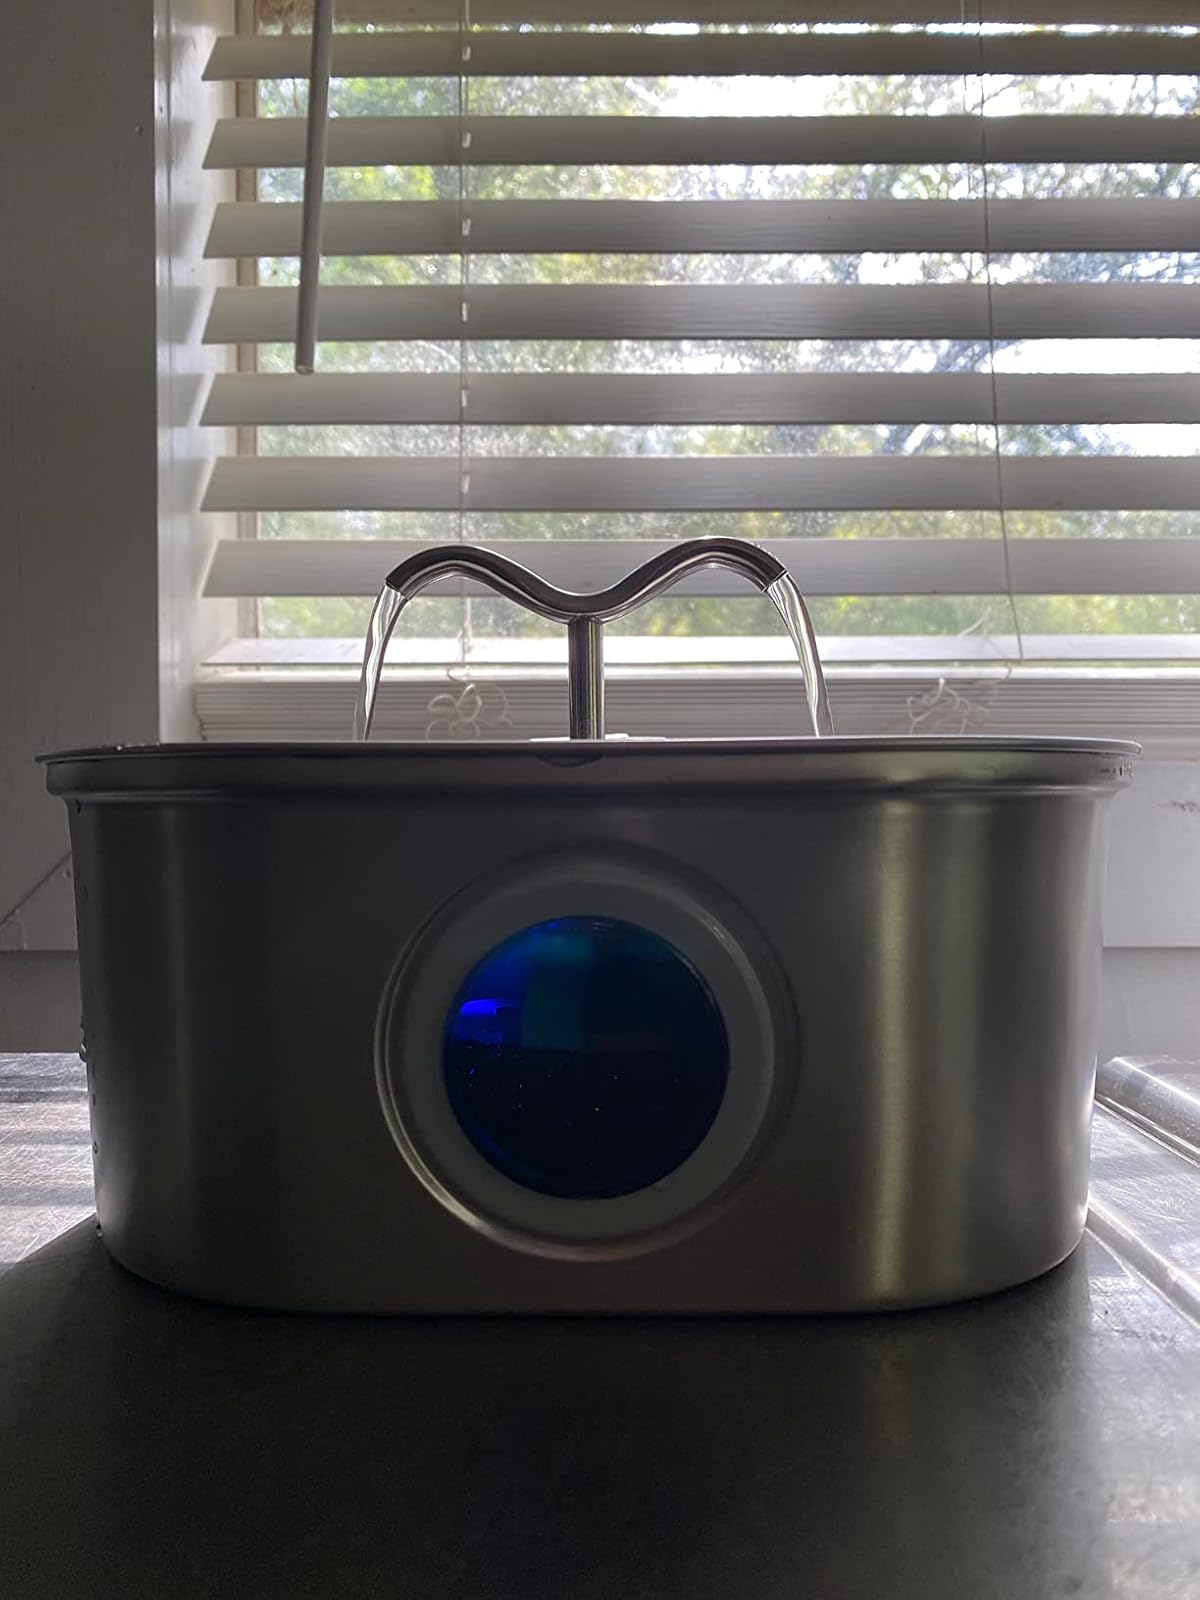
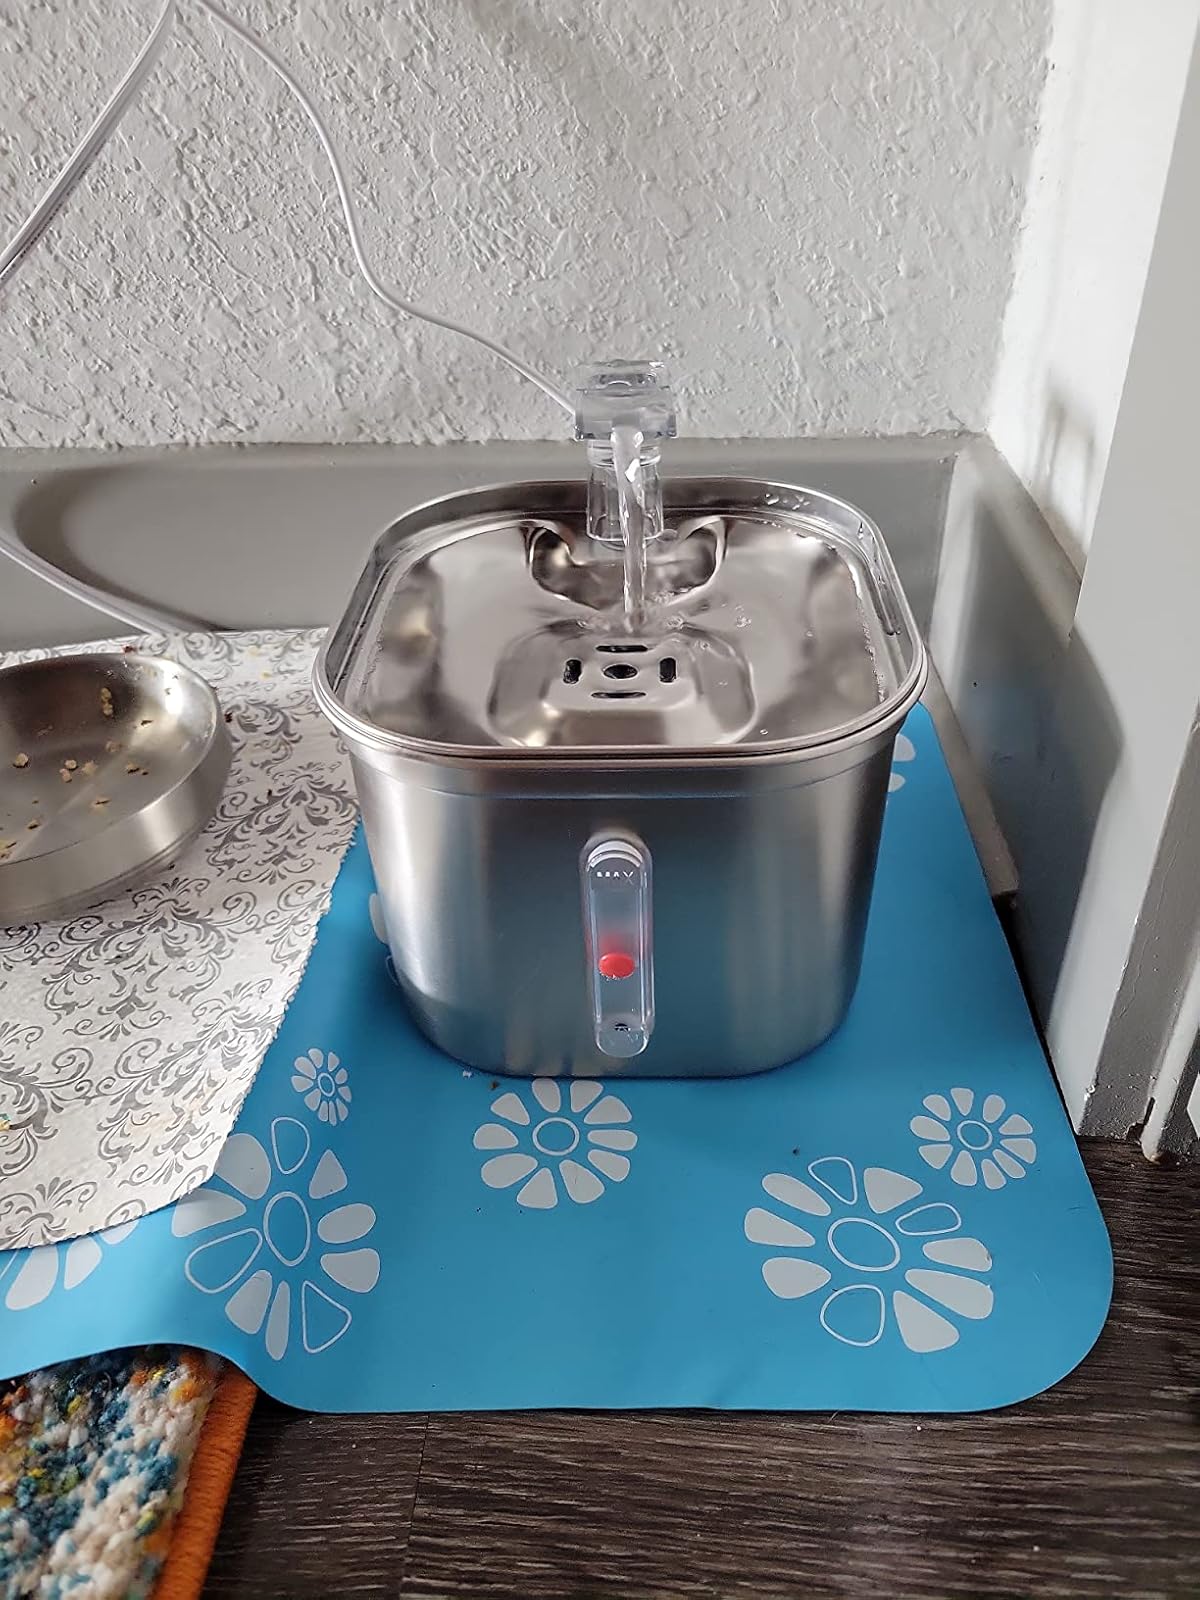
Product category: items_bowl
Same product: no